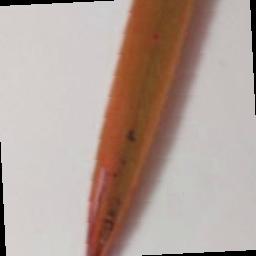
Label: Rice___Brown_Spot